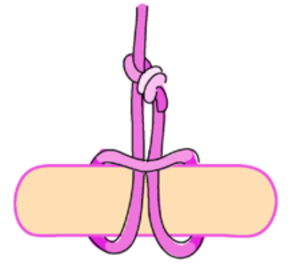
Le nœud de tête d'alouette est un nœud d'accroche. Il est utilisé essentiellement pour attacher un cordage à un crochet ou à un anneau.